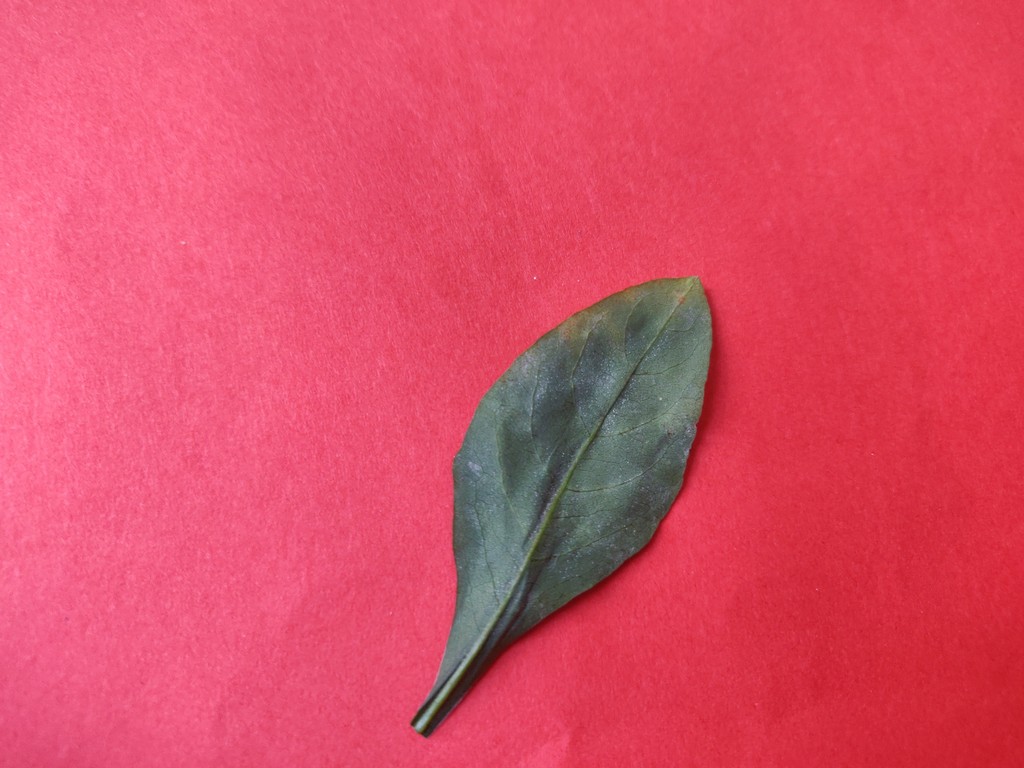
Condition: Unhealthy
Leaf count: single
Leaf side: back